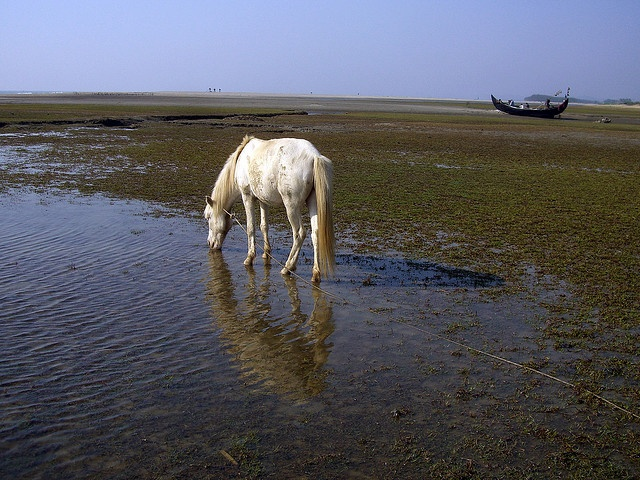
a white horse tied up in a rice patty field
A horse drinking water in a shallow flooded area.
A white horse standing in shallow water taking a drink.
one white horse drinking from a river with a boat in the distance
a white horse standing in water while drinking